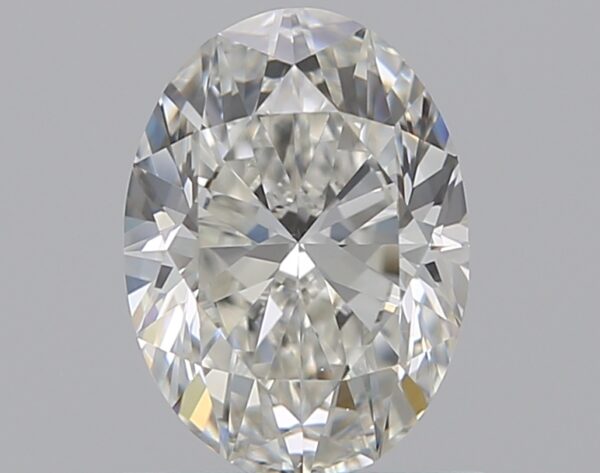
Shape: oval
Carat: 0.71
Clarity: VS1
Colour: G
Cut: EX
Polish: EX
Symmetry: EX
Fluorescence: ST
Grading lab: GIA
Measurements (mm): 6.85 x 4.96 x 3.16